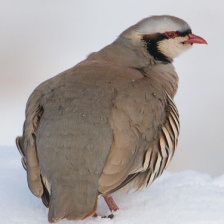
Species: CHUKAR PARTRIDGE
Scientific name: ALECTORIS CHUKAR
ImageNet parent category: partridge